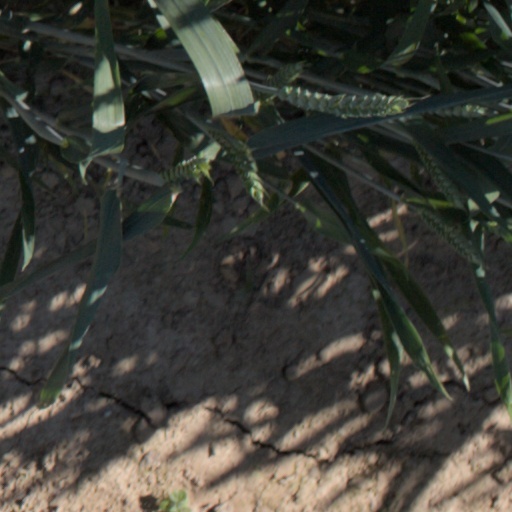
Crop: wheat